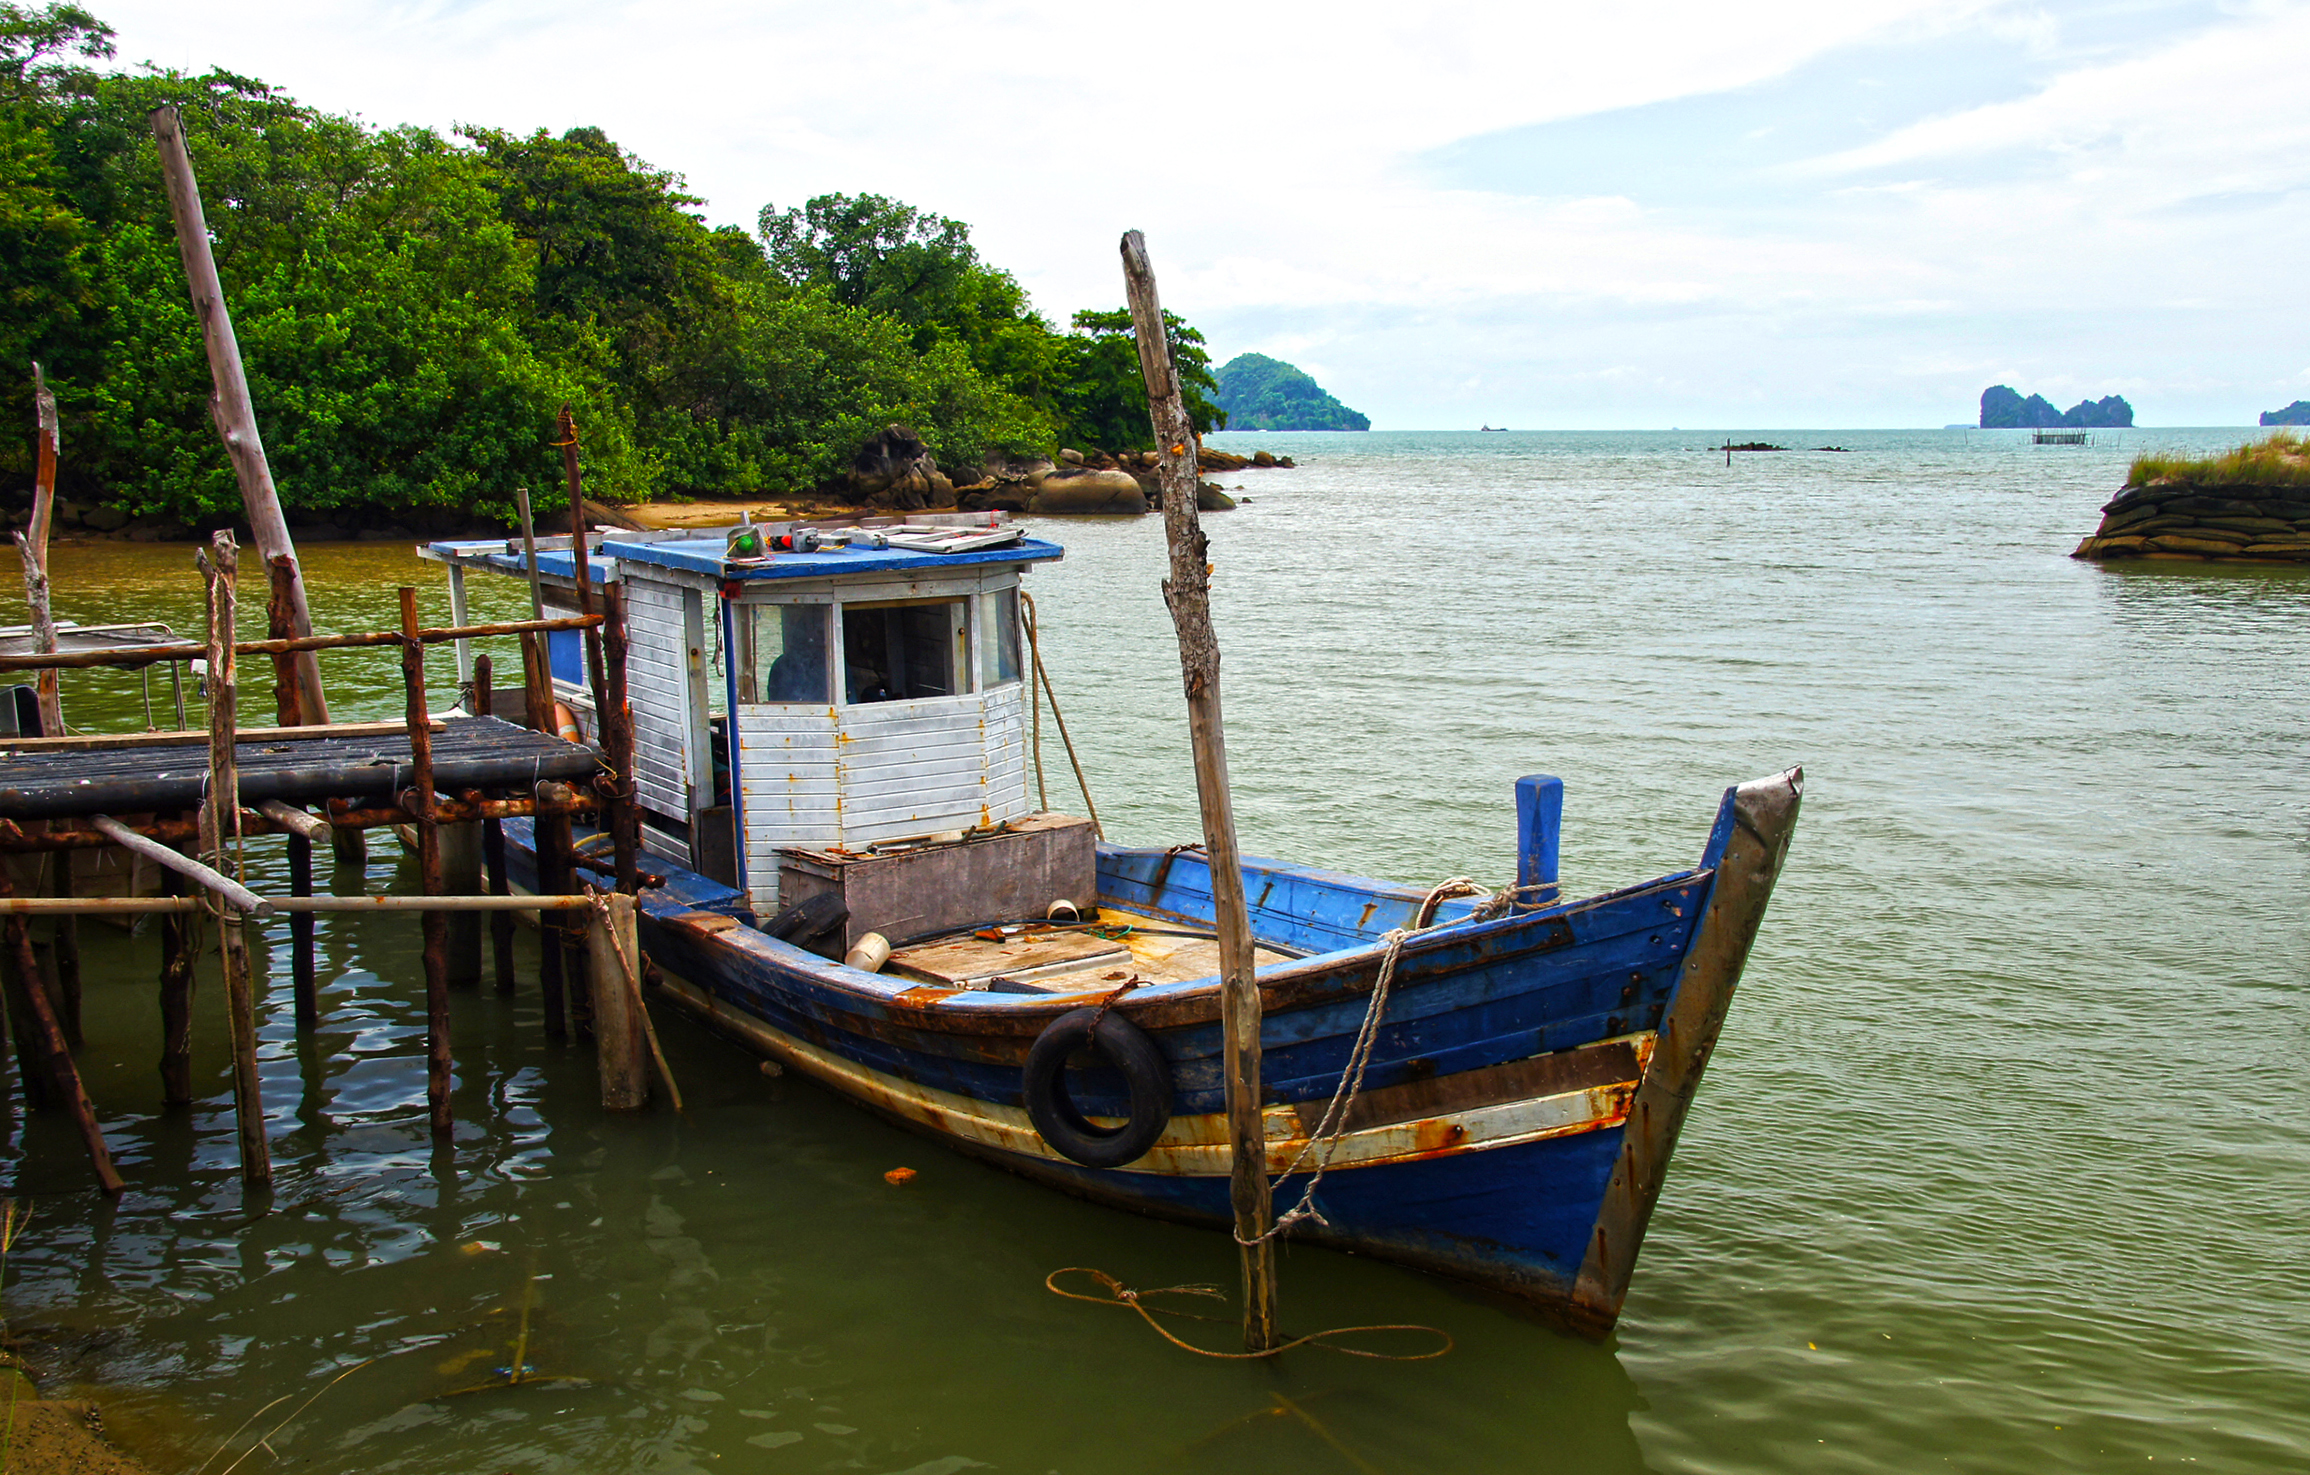
beach, sea, coast, boat, vehicle, fishing, bay, jetty, waterway, boating, boats, langkawi, woodenboat, watercraft, raft, fishing vessel, long tail boat, watercraft rowing